Raffles Hotel, Perth

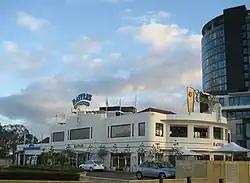
The Raffles Hotel in Applecross, Perth

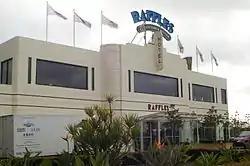
The Raffles Hotel in Applecross

Raffles Hotel is located at the corner of Canning Highway and Canning Beach Road in the Perth, Western Australia suburb of Applecross, Western Australia. It is a two-storey hotel designed in the Inter-War Functionalist style and is one of the few examples of a hotel in this style surviving in the Perth metropolitan area. Earlier named the Canning Bridge Hotel, it has operated continuously as a licensed hotel since at least 1896. For over 50 years until 2002, it was owned by Australian nightclub owner and property developer Abe Saffron, whose plan to demolish the hotel was successfully opposed by the Art Deco Society of Western Australia in a ten-year campaign.